Dan Sullivan (Anchorage mayor)

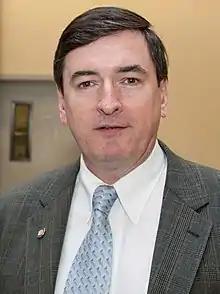
Sullivan in 2010

Daniel Albert Sullivan (born June 16, 1951) is an American businessman and politician who served as the mayor of Anchorage from 2009 to 2015 and on the Anchorage Assembly from 1999 to 2008. The son of Anchorage's longest-serving mayor, George M. Sullivan, he was the Republican nominee for lieutenant governor of Alaska in the 2014 election but he and incumbent Governor Sean Parnell were defeated by the ticket of Independent Bill Walker and Democrat Byron Mallott.